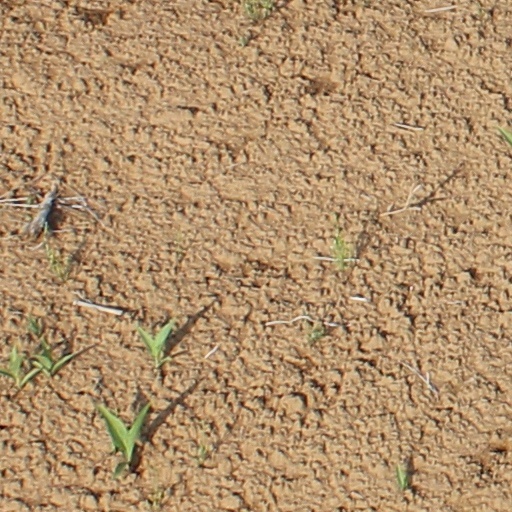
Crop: wheat